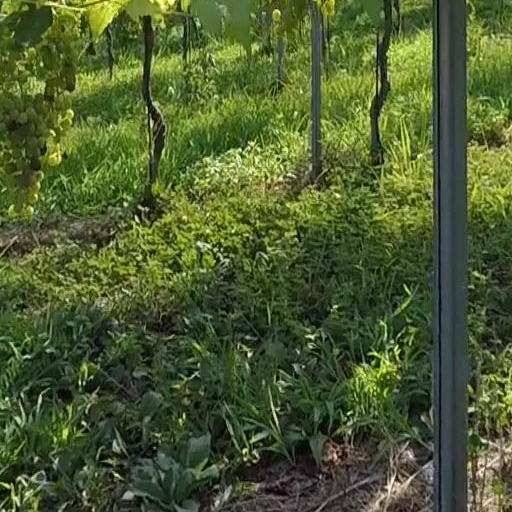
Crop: grape